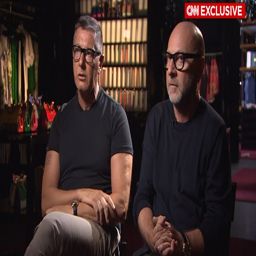
fashion business : we respect how all people live